Shiroda (Maharashtra)

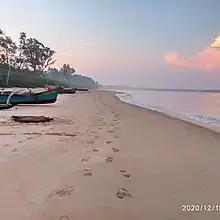
Shiroda Paradise Beach

Shiroda is accessible by road, both Maharashtra state's Carrier services (MHST) as well as State of Goa's (Kadamba) provide frequent bus transportation services to the village. The nearest airports are Sindhudurg Airport in Maharashtra and Manohar International Airport in Goa .